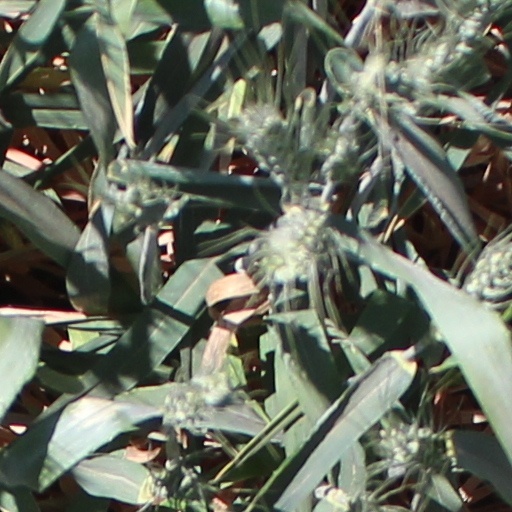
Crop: wheat